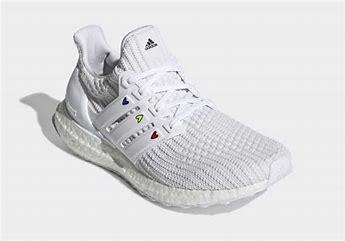
Brand: Adidas
Model: Ultra Boost 4